Kasimir Graff

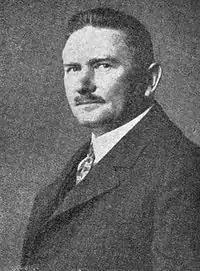
Kasimir Romuald Graff (c. 1928)

Kasimir Romuald Graff (7 February 1878 – 15 February 1950) was a Polish-German astronomer. He worked as an assistant at the Hamburg Observatory and became a professor at Hamburg in 1916. In 1928 he became director of the Vienna Observatory, Austria. When the Nazi government took over in Austria in 1938, he was forced to retire. It is likely that his family background and his rejection of the Nazi-supported philosophy of "Welteislehre" was the reason, although he officially was removed because of unproven charges of embezzlement. He was reinstated in 1945, and he retired in 1949.